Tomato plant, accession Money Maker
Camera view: vertical (180 deg); turntable rotation: 180 degrees
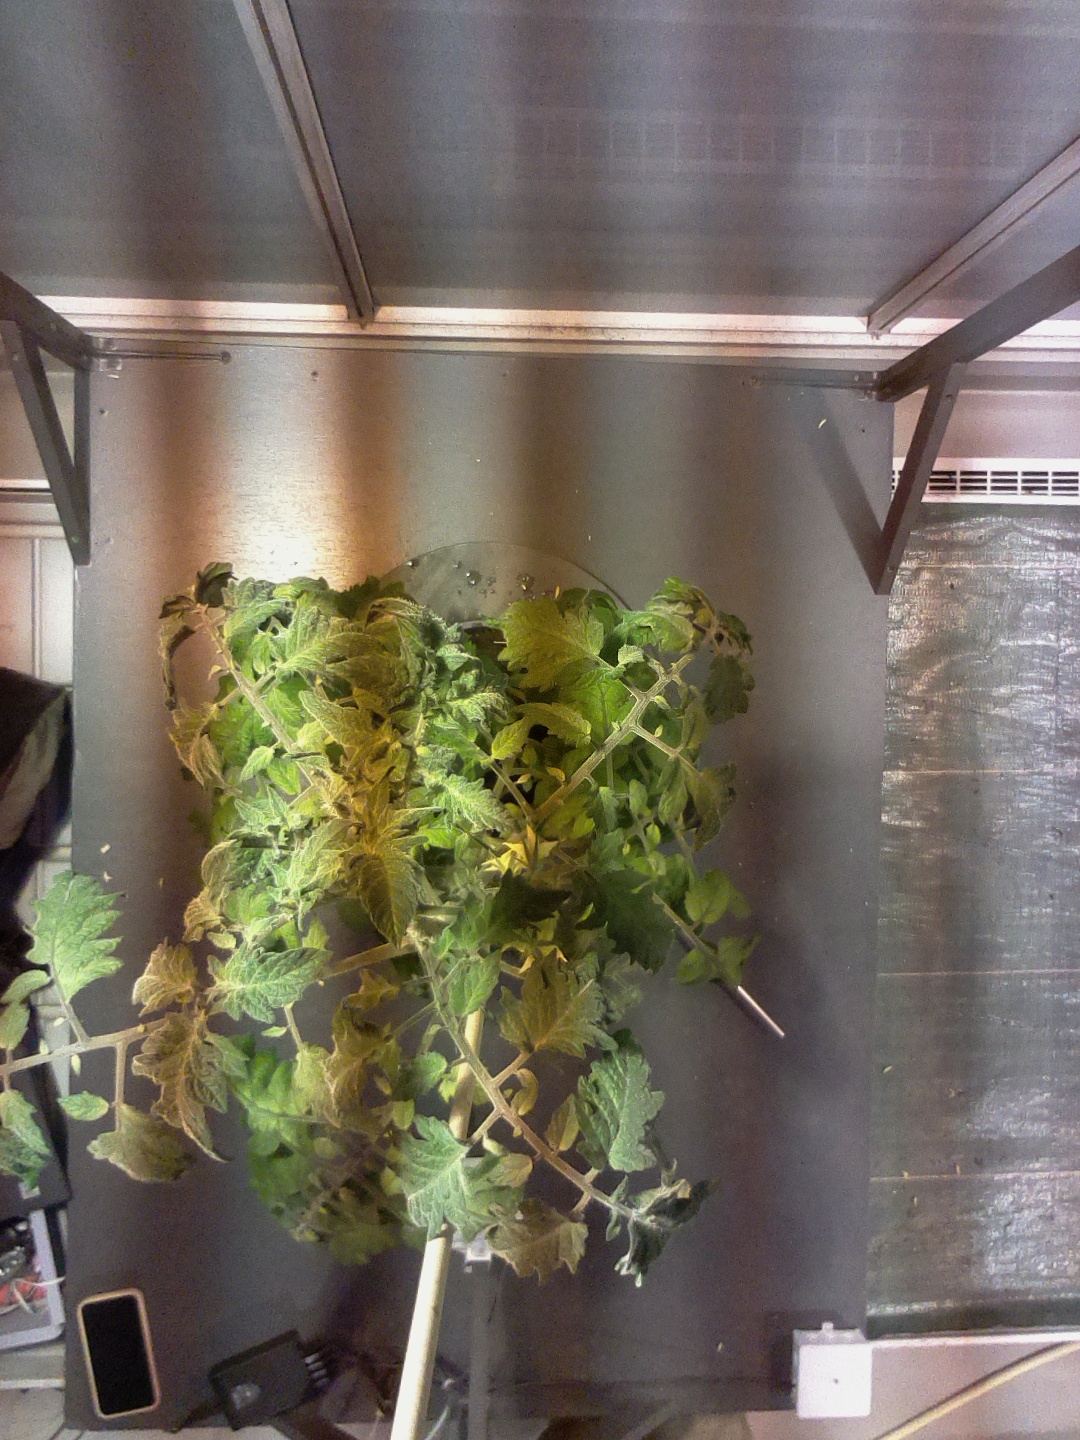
BBCH growth stage 69: End of flowering, 90%-100% of flowers open, more petals falling